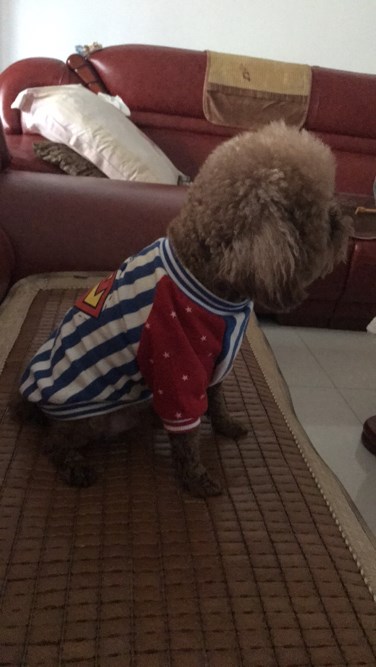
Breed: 7449-n000128-teddy